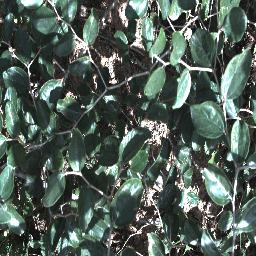
Label: chinee_apple